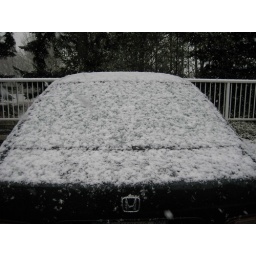
I used some random scrap of paper in my car to scrape off the snow.